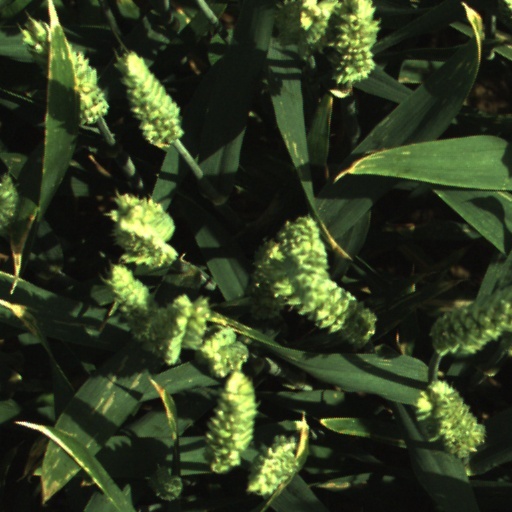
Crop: wheat